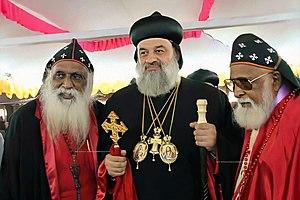
Joseph Mar Thoma est le primat de l'Église malankare Mar Thoma depuis le 2 octobre 2007.